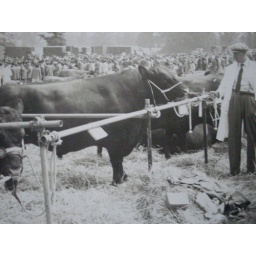
my father at the west mid agricultural show in the early 60s with his prize red poll bull